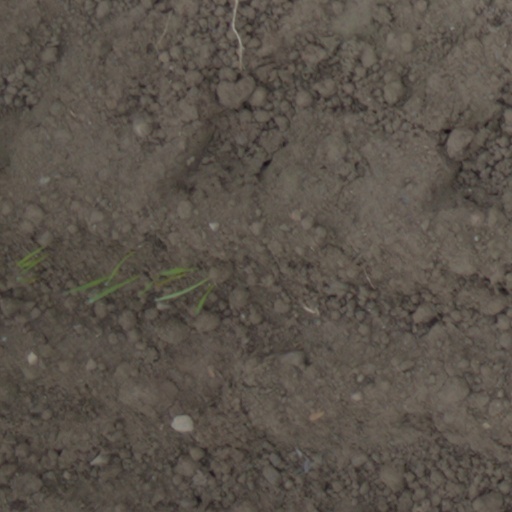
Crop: wheat